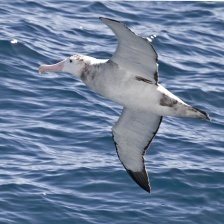
Species: ALBATROSS
Scientific name: DIOMEDEIDAE